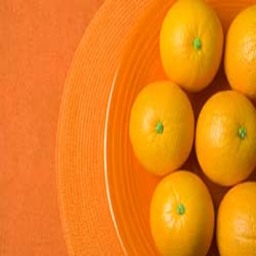
Label: Orange